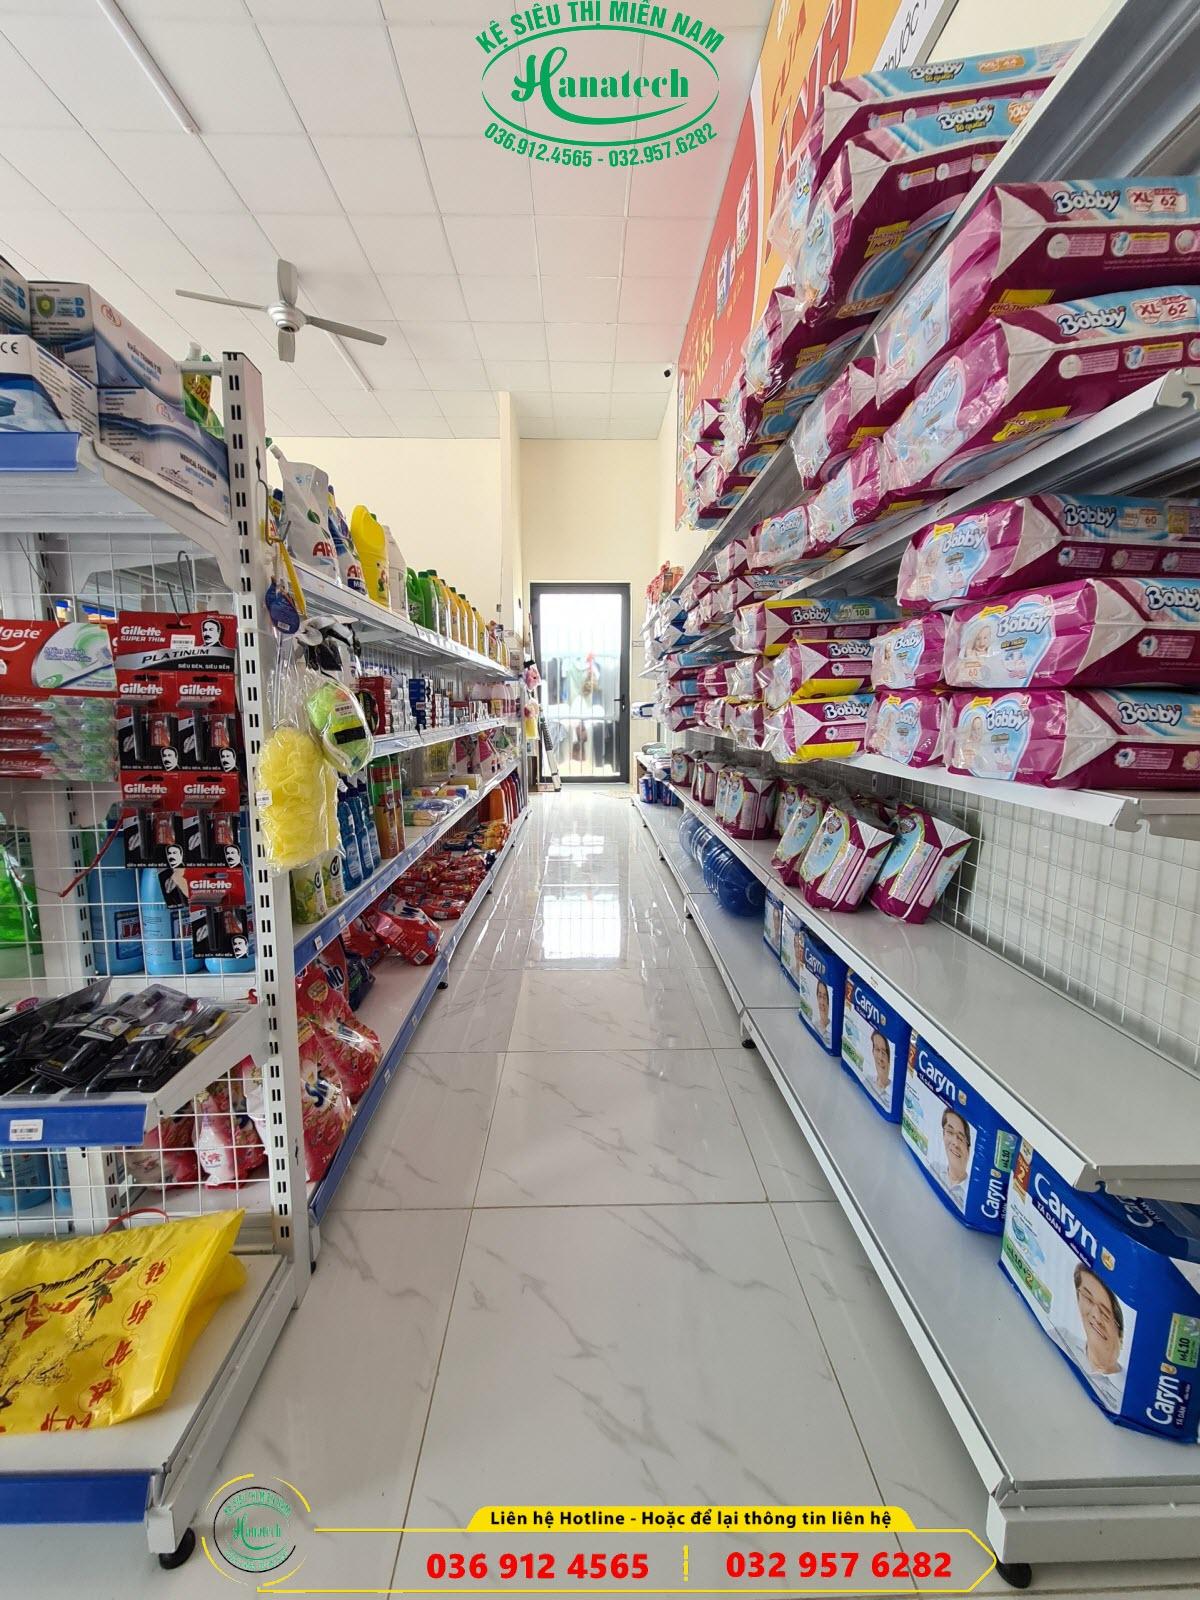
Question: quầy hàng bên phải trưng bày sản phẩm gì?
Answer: quầy hàng trưng bày các loại tả